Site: brandenburg
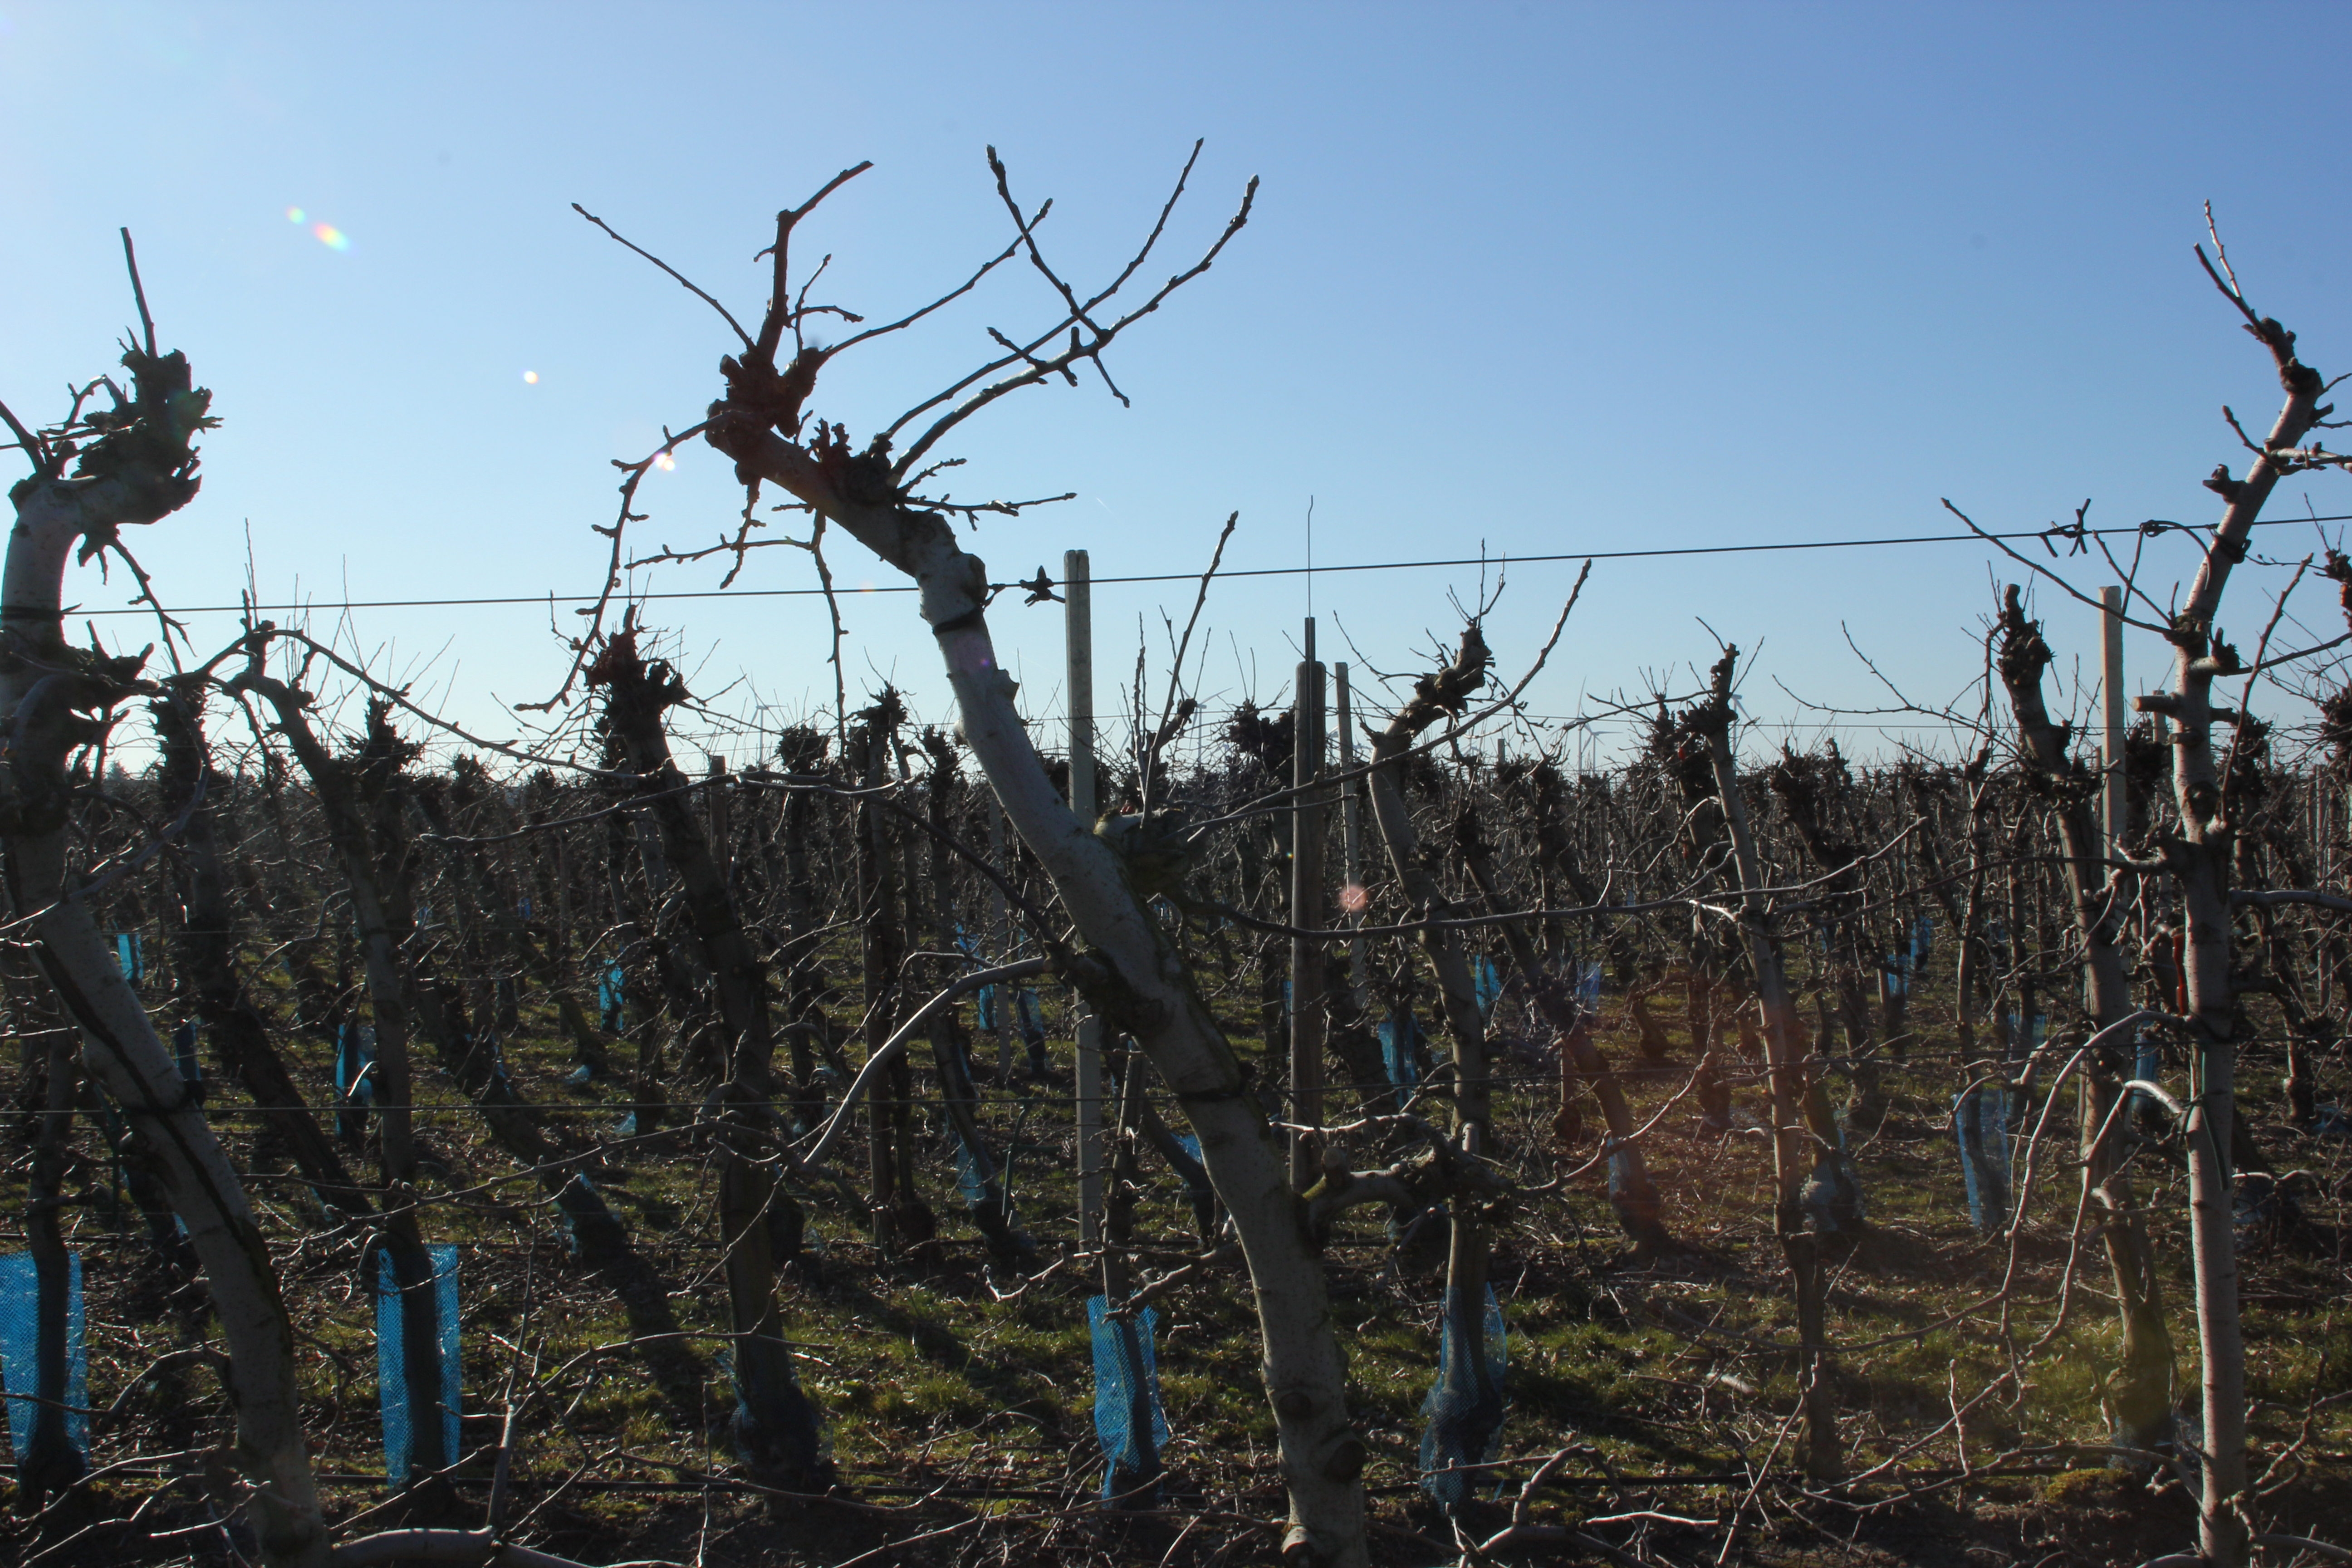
Growth stage (BBCH 03): Bud development